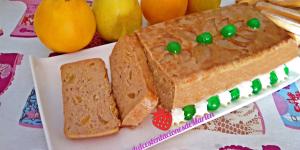
pudin de manzana sin pan